Stal Ostrów Wielkopolski

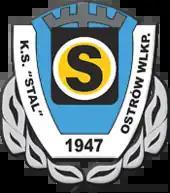
The original, non-sponsored club logo

In 2015, Stal promoted from the second-tier I Liga to the PLK. In its first season, the team finished 13th in the standings with a 12–20 record. In the 2016–17 season, Stal had a historic season as the team reached the semi-finals of the PLK after defeating MKS Dąbrowa Górnicza 3–0 in the quarter-finals. In the semi-finals, Stal lost to Stelmet Zielona Góra but won the third place series against Energa Czarni Słupsk.